Ronnie Raymond

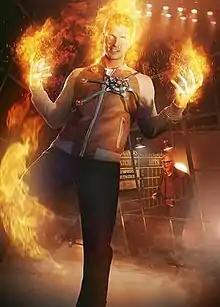
Robbie Amell as Ronnie Raymond/Firestorm with Victor Garber as Martin Stein in the background

Ronnie Raymond / Firestorm appears in the "Justice League Unlimited" tie-in comic.